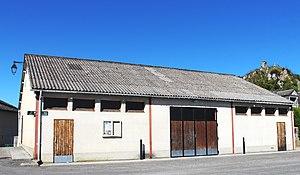
Salle des fêtes de Labassère (Hautes-Pyrénées)
Labassère est une commune française située dans le département des Hautes-Pyrénées, en région Occitanie.